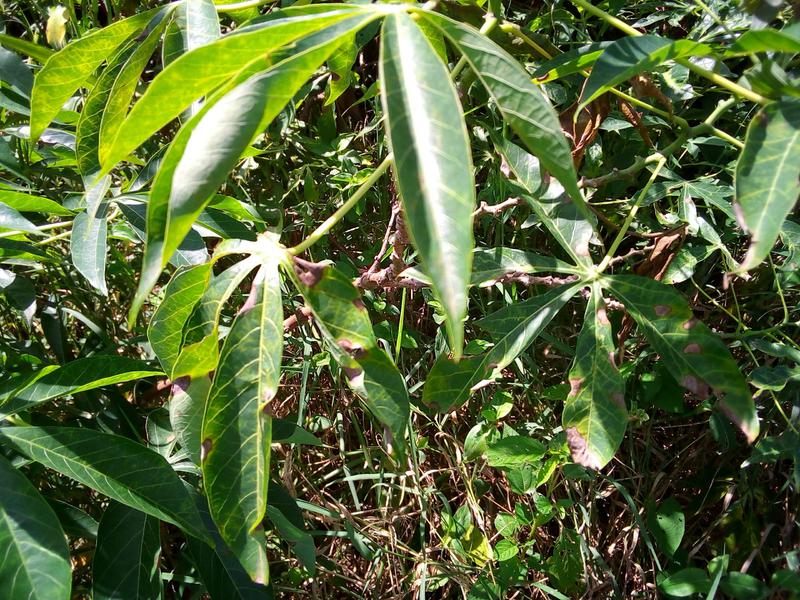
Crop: cassava
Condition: bacterial_blight